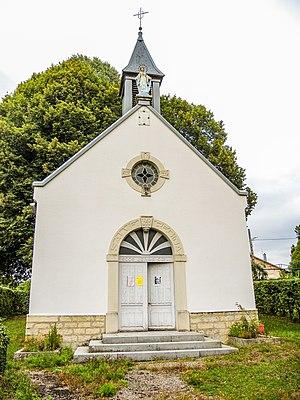
Chapelle de Rahon. Doubs
La liste des chapelles du Doubs présente les chapelles situées sur le territoire des communes du département français du Doubs. Il est fait état des diverses protections dont elles peuvent bénéficier et, notamment, les inscriptions et classements au titre des monuments historiques.
Rahon est une commune française située dans le département du Doubs, en région Bourgogne-Franche-Comté.